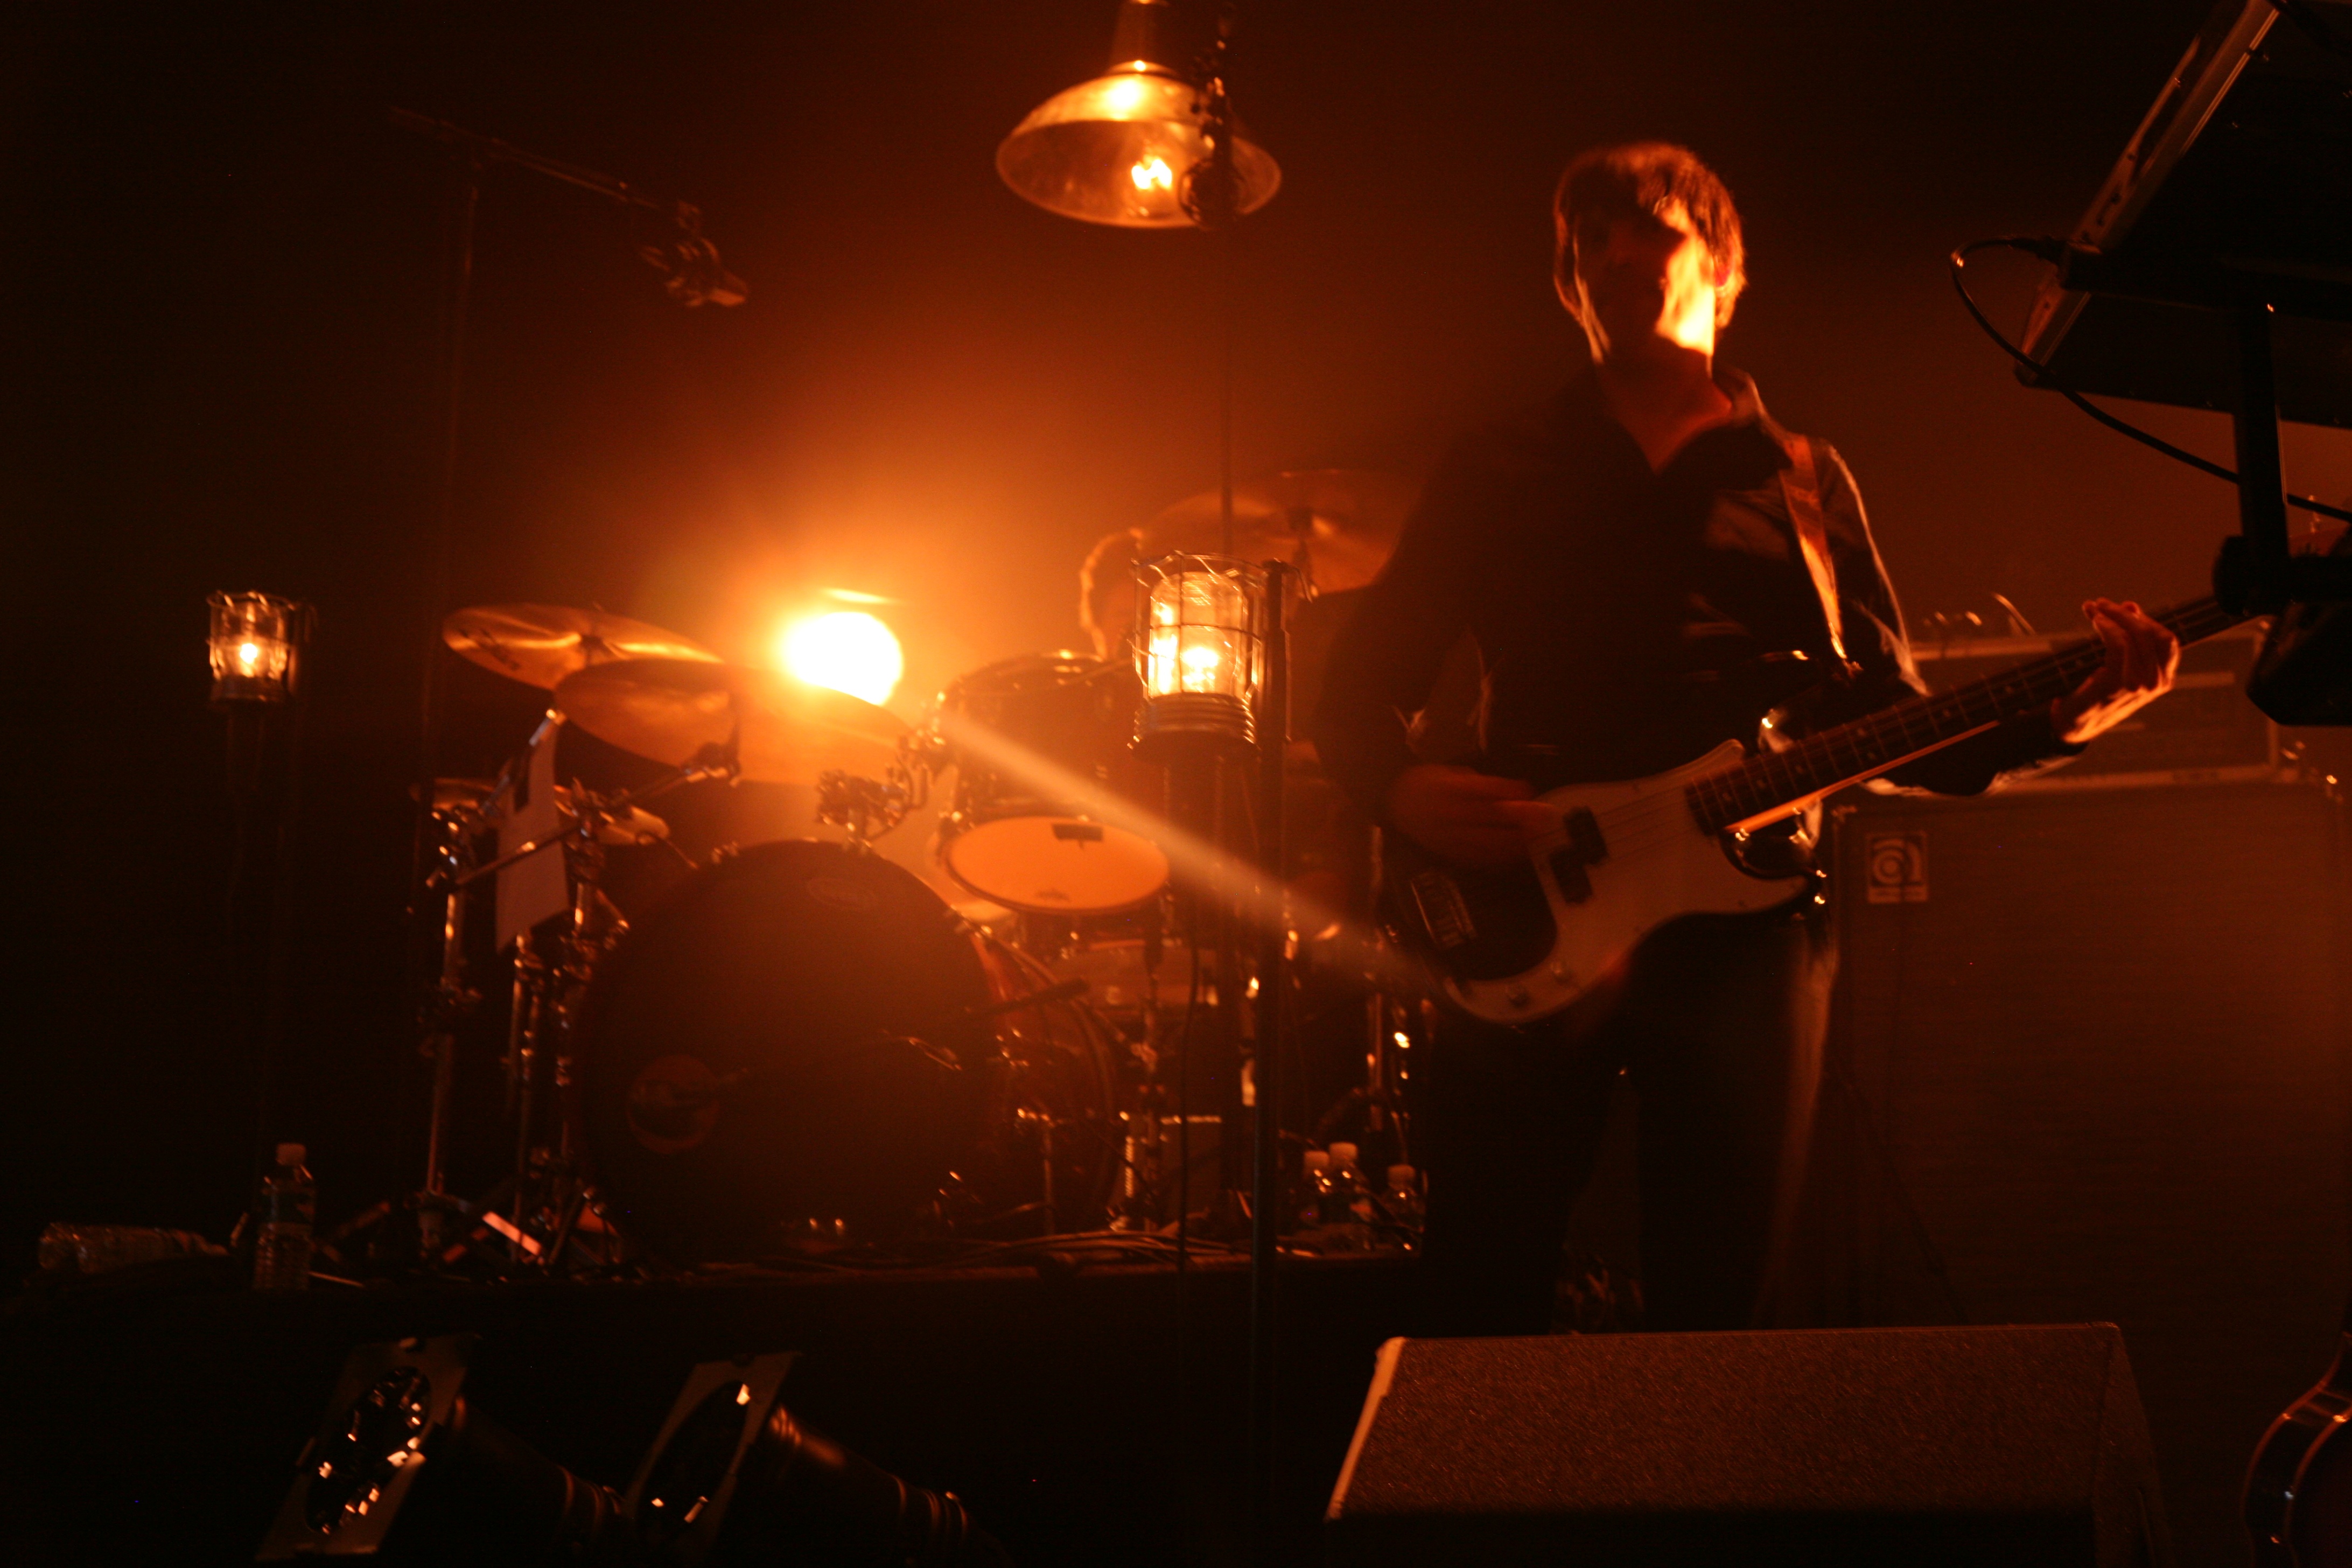
music, concert, musician, performance art, stage, performance, event, guitarist, drums, drummer, entertainment, murat, jeanlouismurat, villierssurmarne, festivaldemarne, fredjimenez, stephanereynaud, brunoclavaizolle, performing arts, rock concert